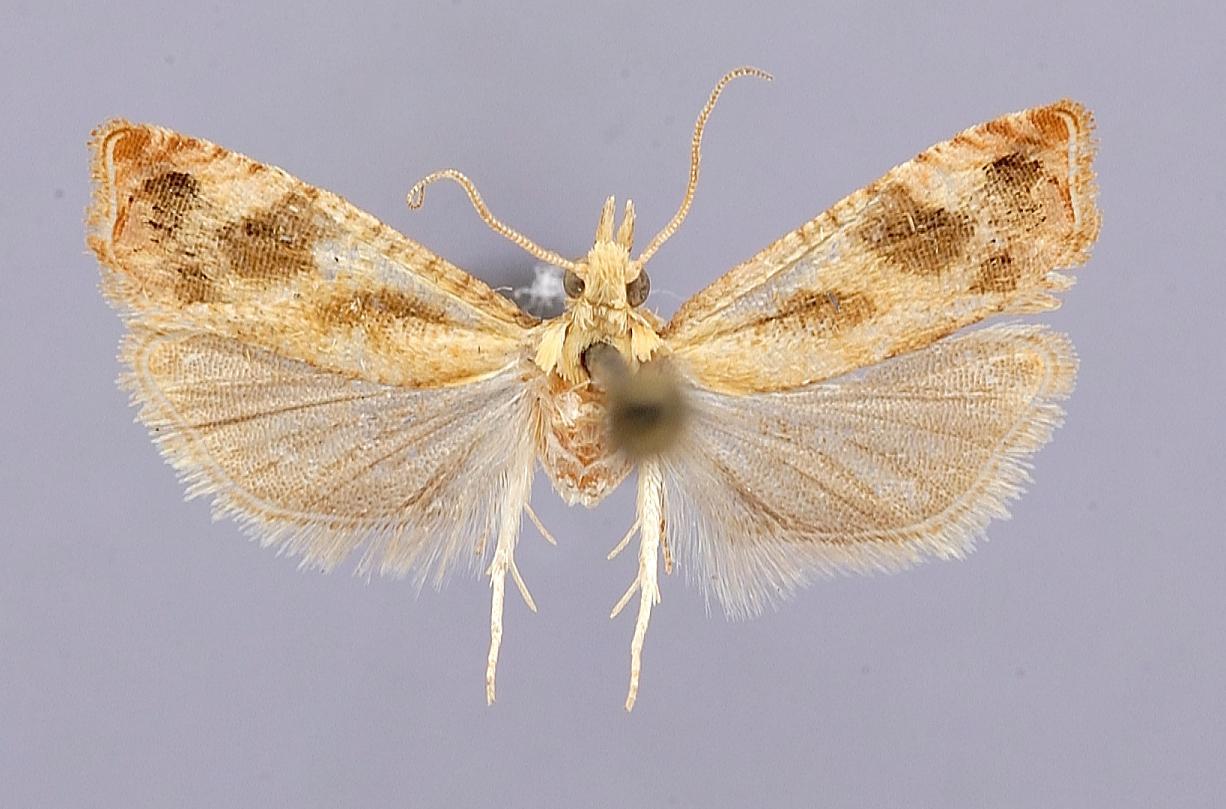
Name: Catastega plicata
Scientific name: Catastega plicata Brown, 1992
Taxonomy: Animalia, Arthropoda, Insecta, Lepidoptera, Tortricidae, Olethreutinae
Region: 1554
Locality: Santa Rita Mountains, Madera Canyon, Bog Springs Campground, Santa Cruz, Arizona, United States
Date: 10 Jul 1964 to 26 Jul 1964